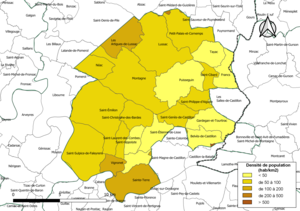
Carte des densités de population (millésimée 2016) des communes de la communauté de communes la Communauté de communes du Grand Saint-Émilionnais, département de la Gironde, France. Composition au 1er janvier 2019.
La communauté de communes du Grand Saint-Émilionnais est un établissement public de coopération intercommunale français situé dans le département de la Gironde, en région Nouvelle-Aquitaine.